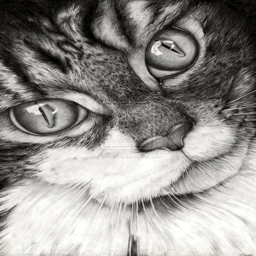
a cat looks beyond appearances -- beyond species entirely , it seems -- to peer into the heart . person